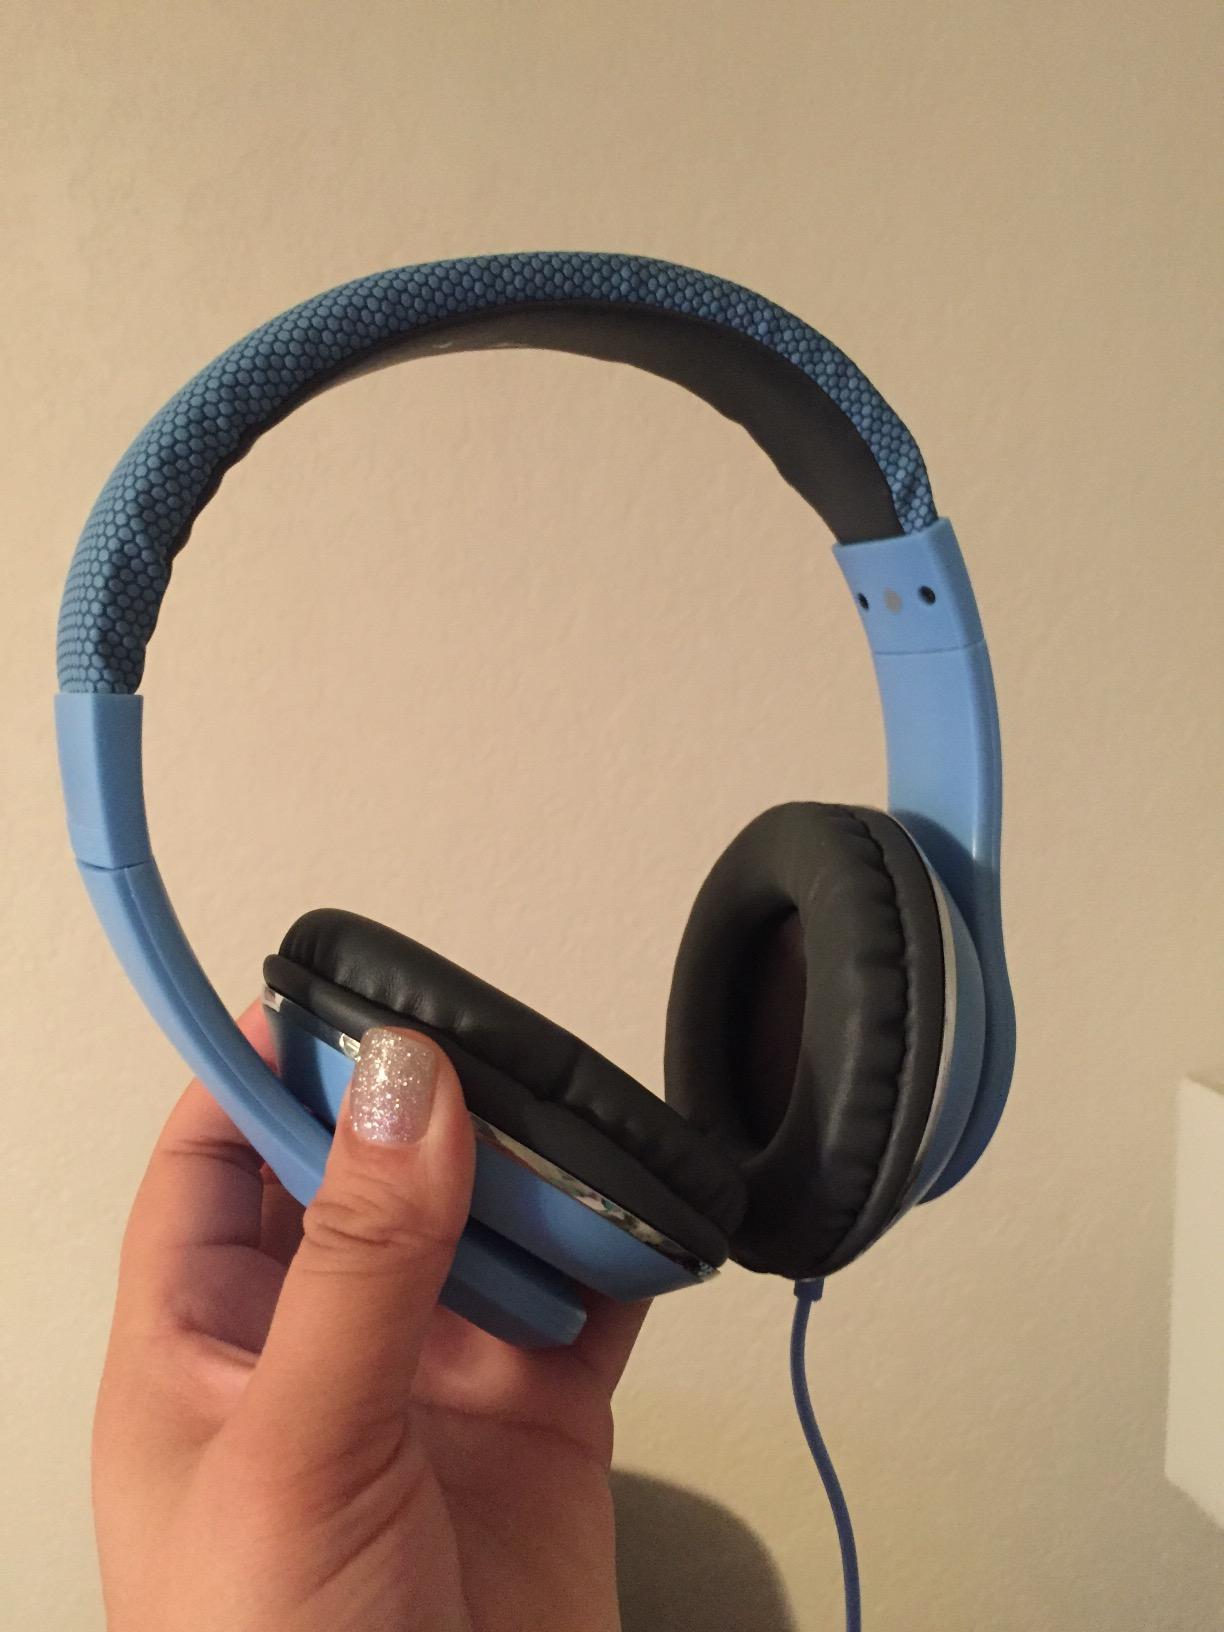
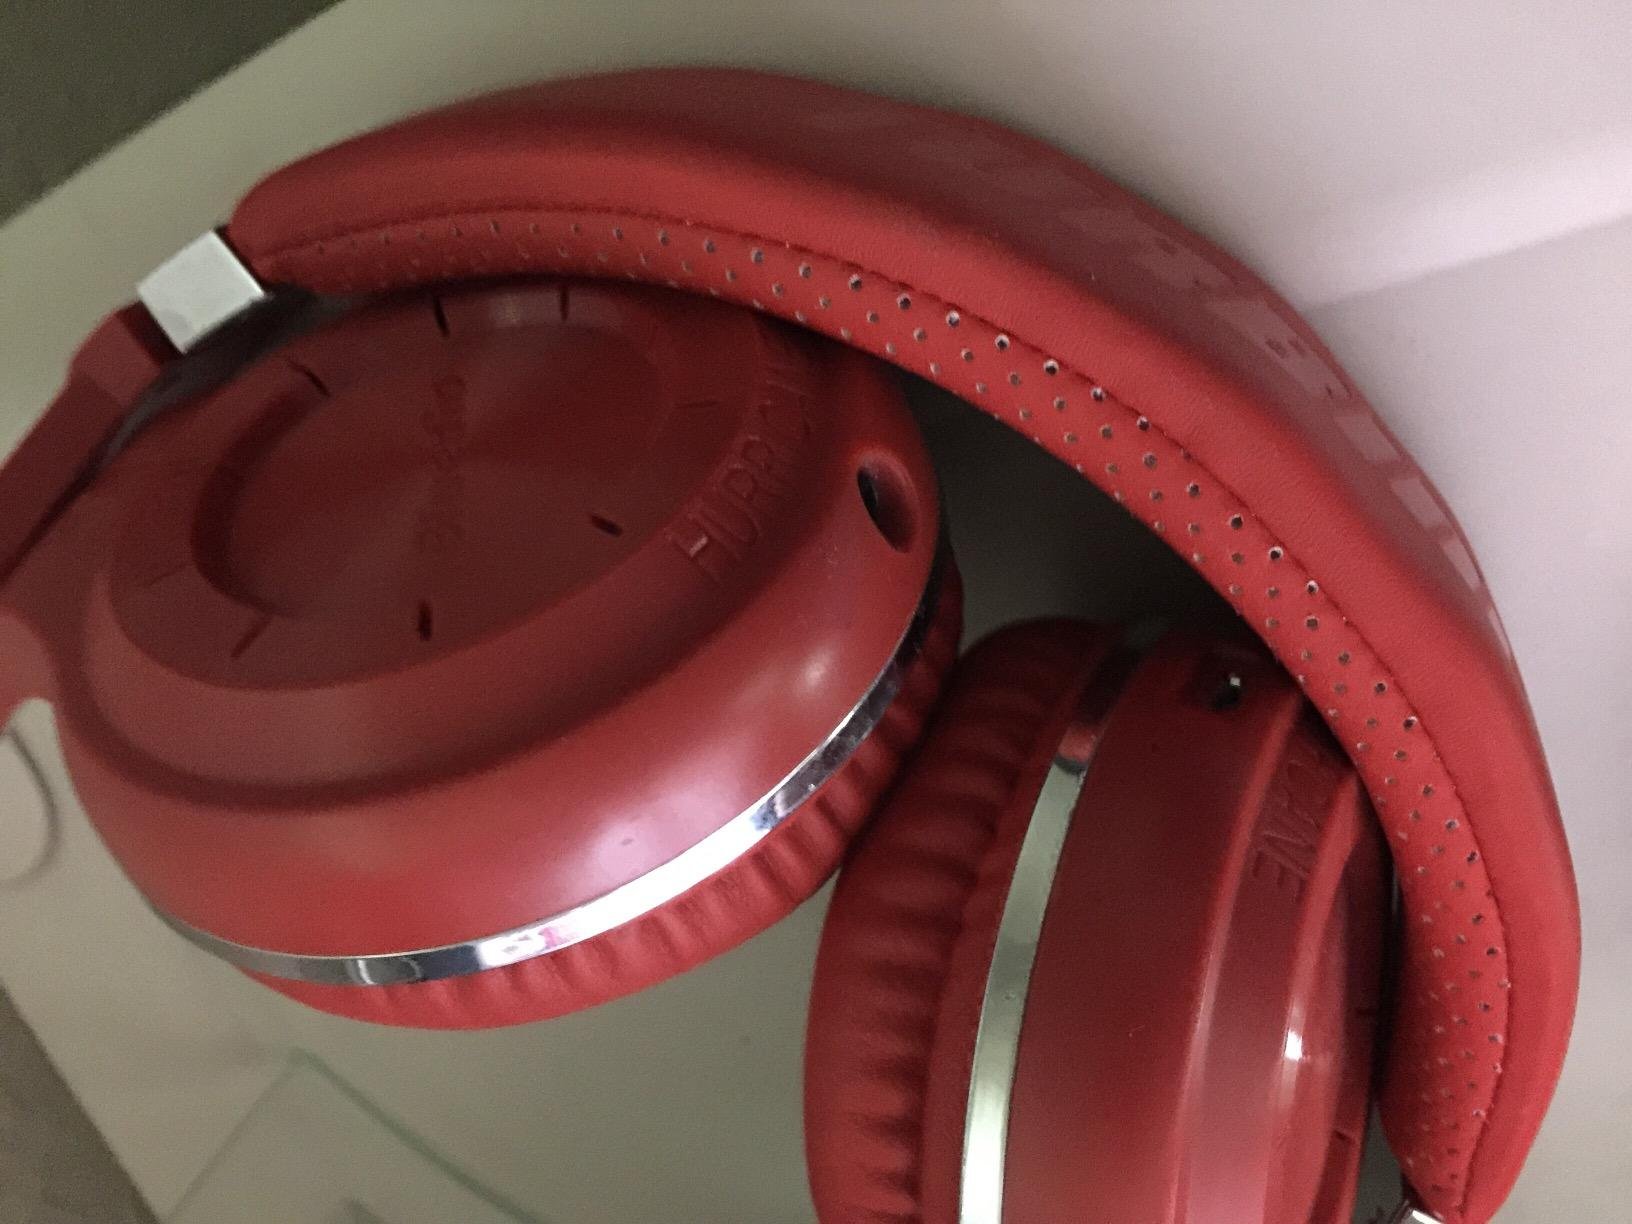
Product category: headphones
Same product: no